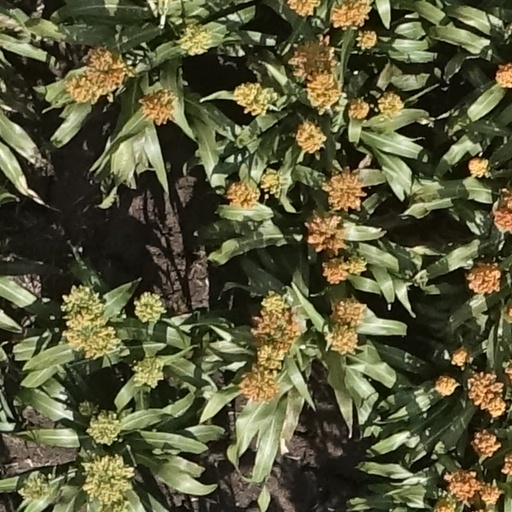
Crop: sorghum